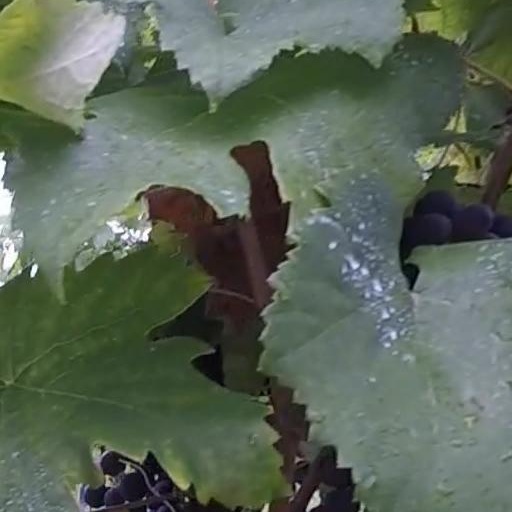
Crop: grape